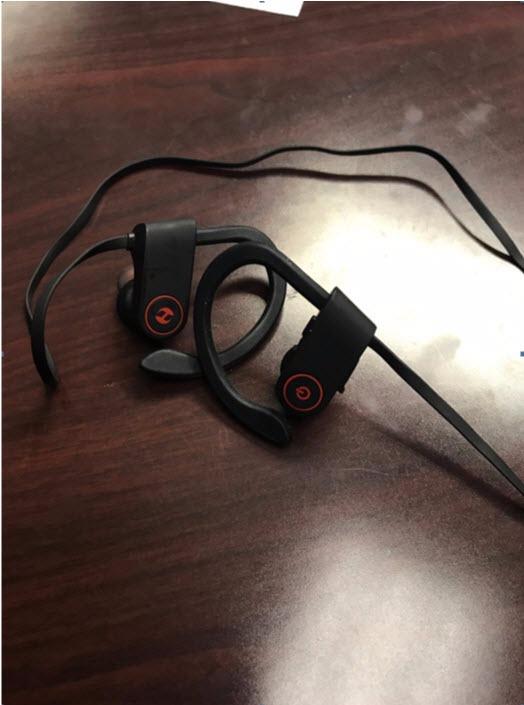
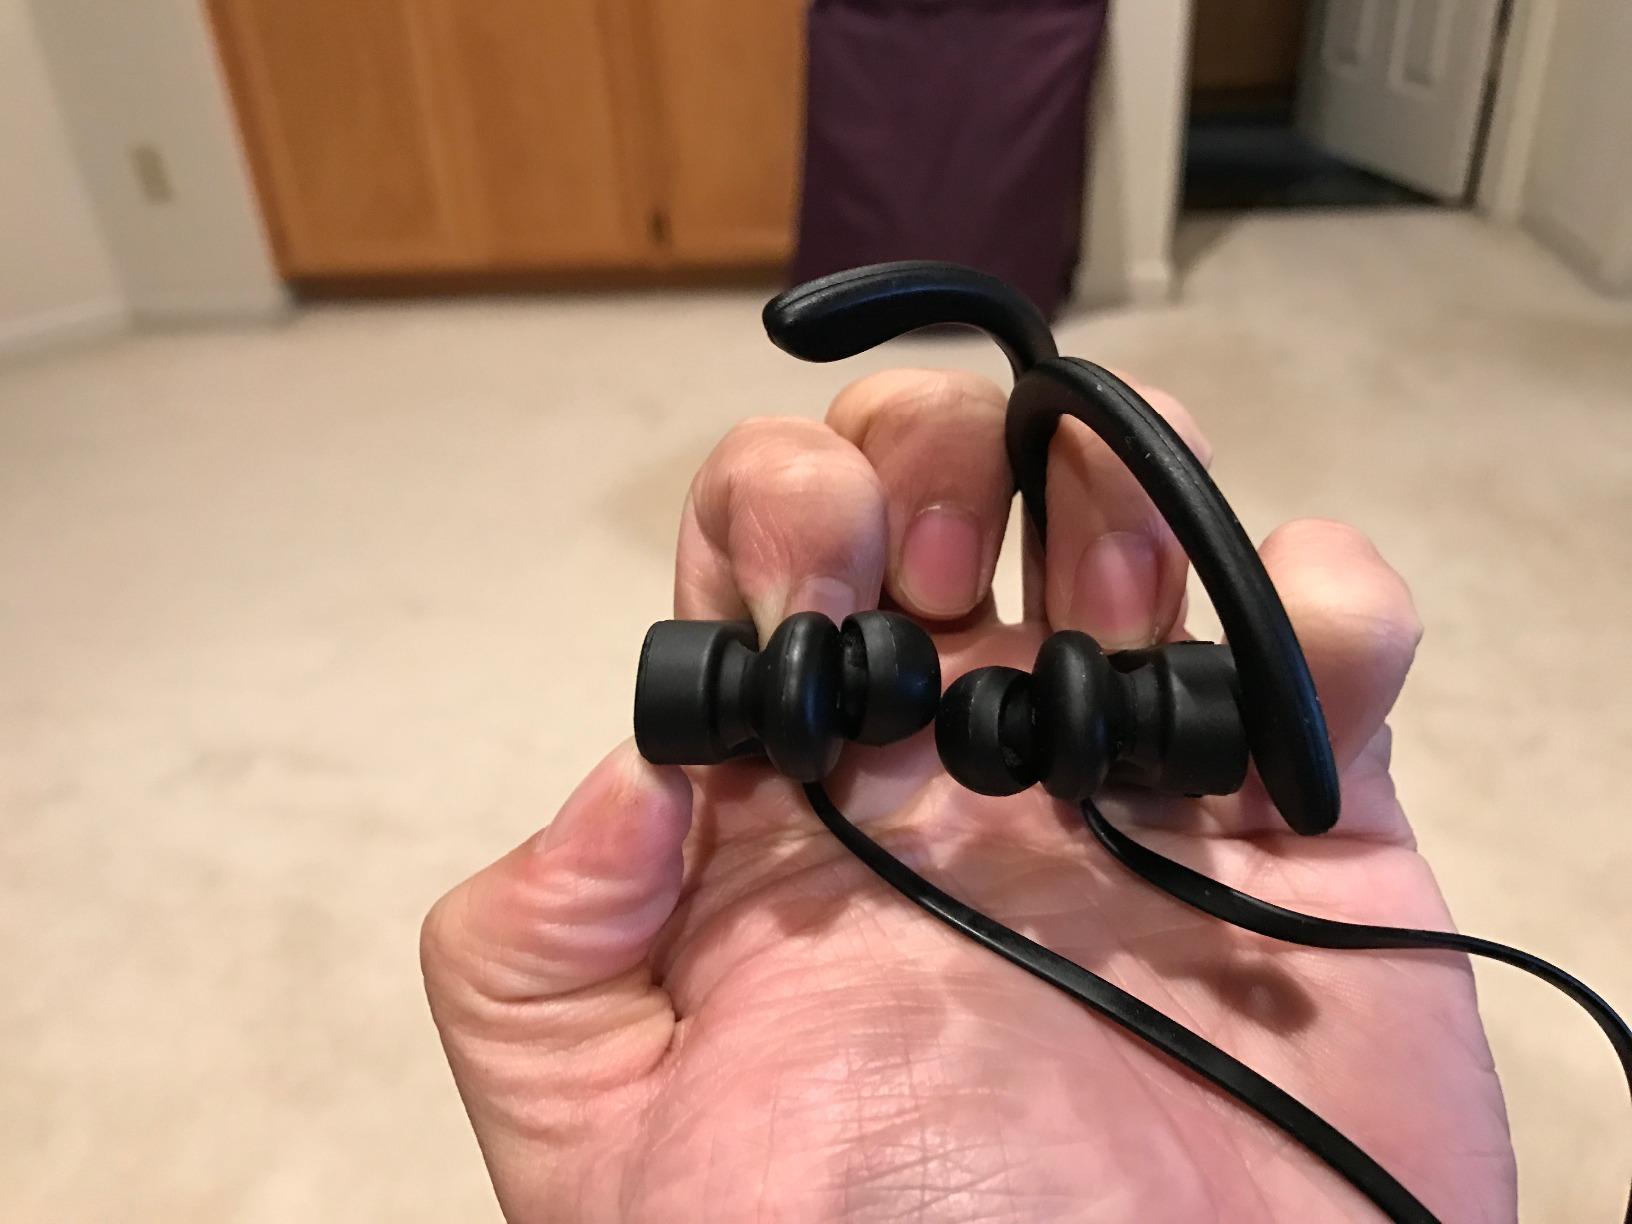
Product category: headphones
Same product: yes